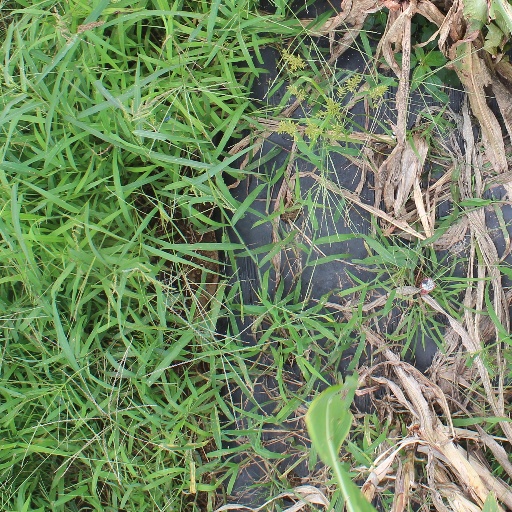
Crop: sorghum